West Virginia in the American Civil War

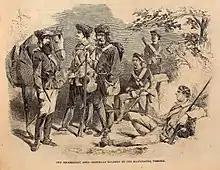
"The Secessionist Army-Irregular Riflemen of the Alleghanies, Virginia", "Harper's Weekly", July 20, 1861

Partisan rangers and guerrillas were active in much of the interior of western Virginia. The Richmond government still had nominal control over counties in the southeastern section of West Virginia, with neither side able to claim many interior counties where local government had been abandoned.